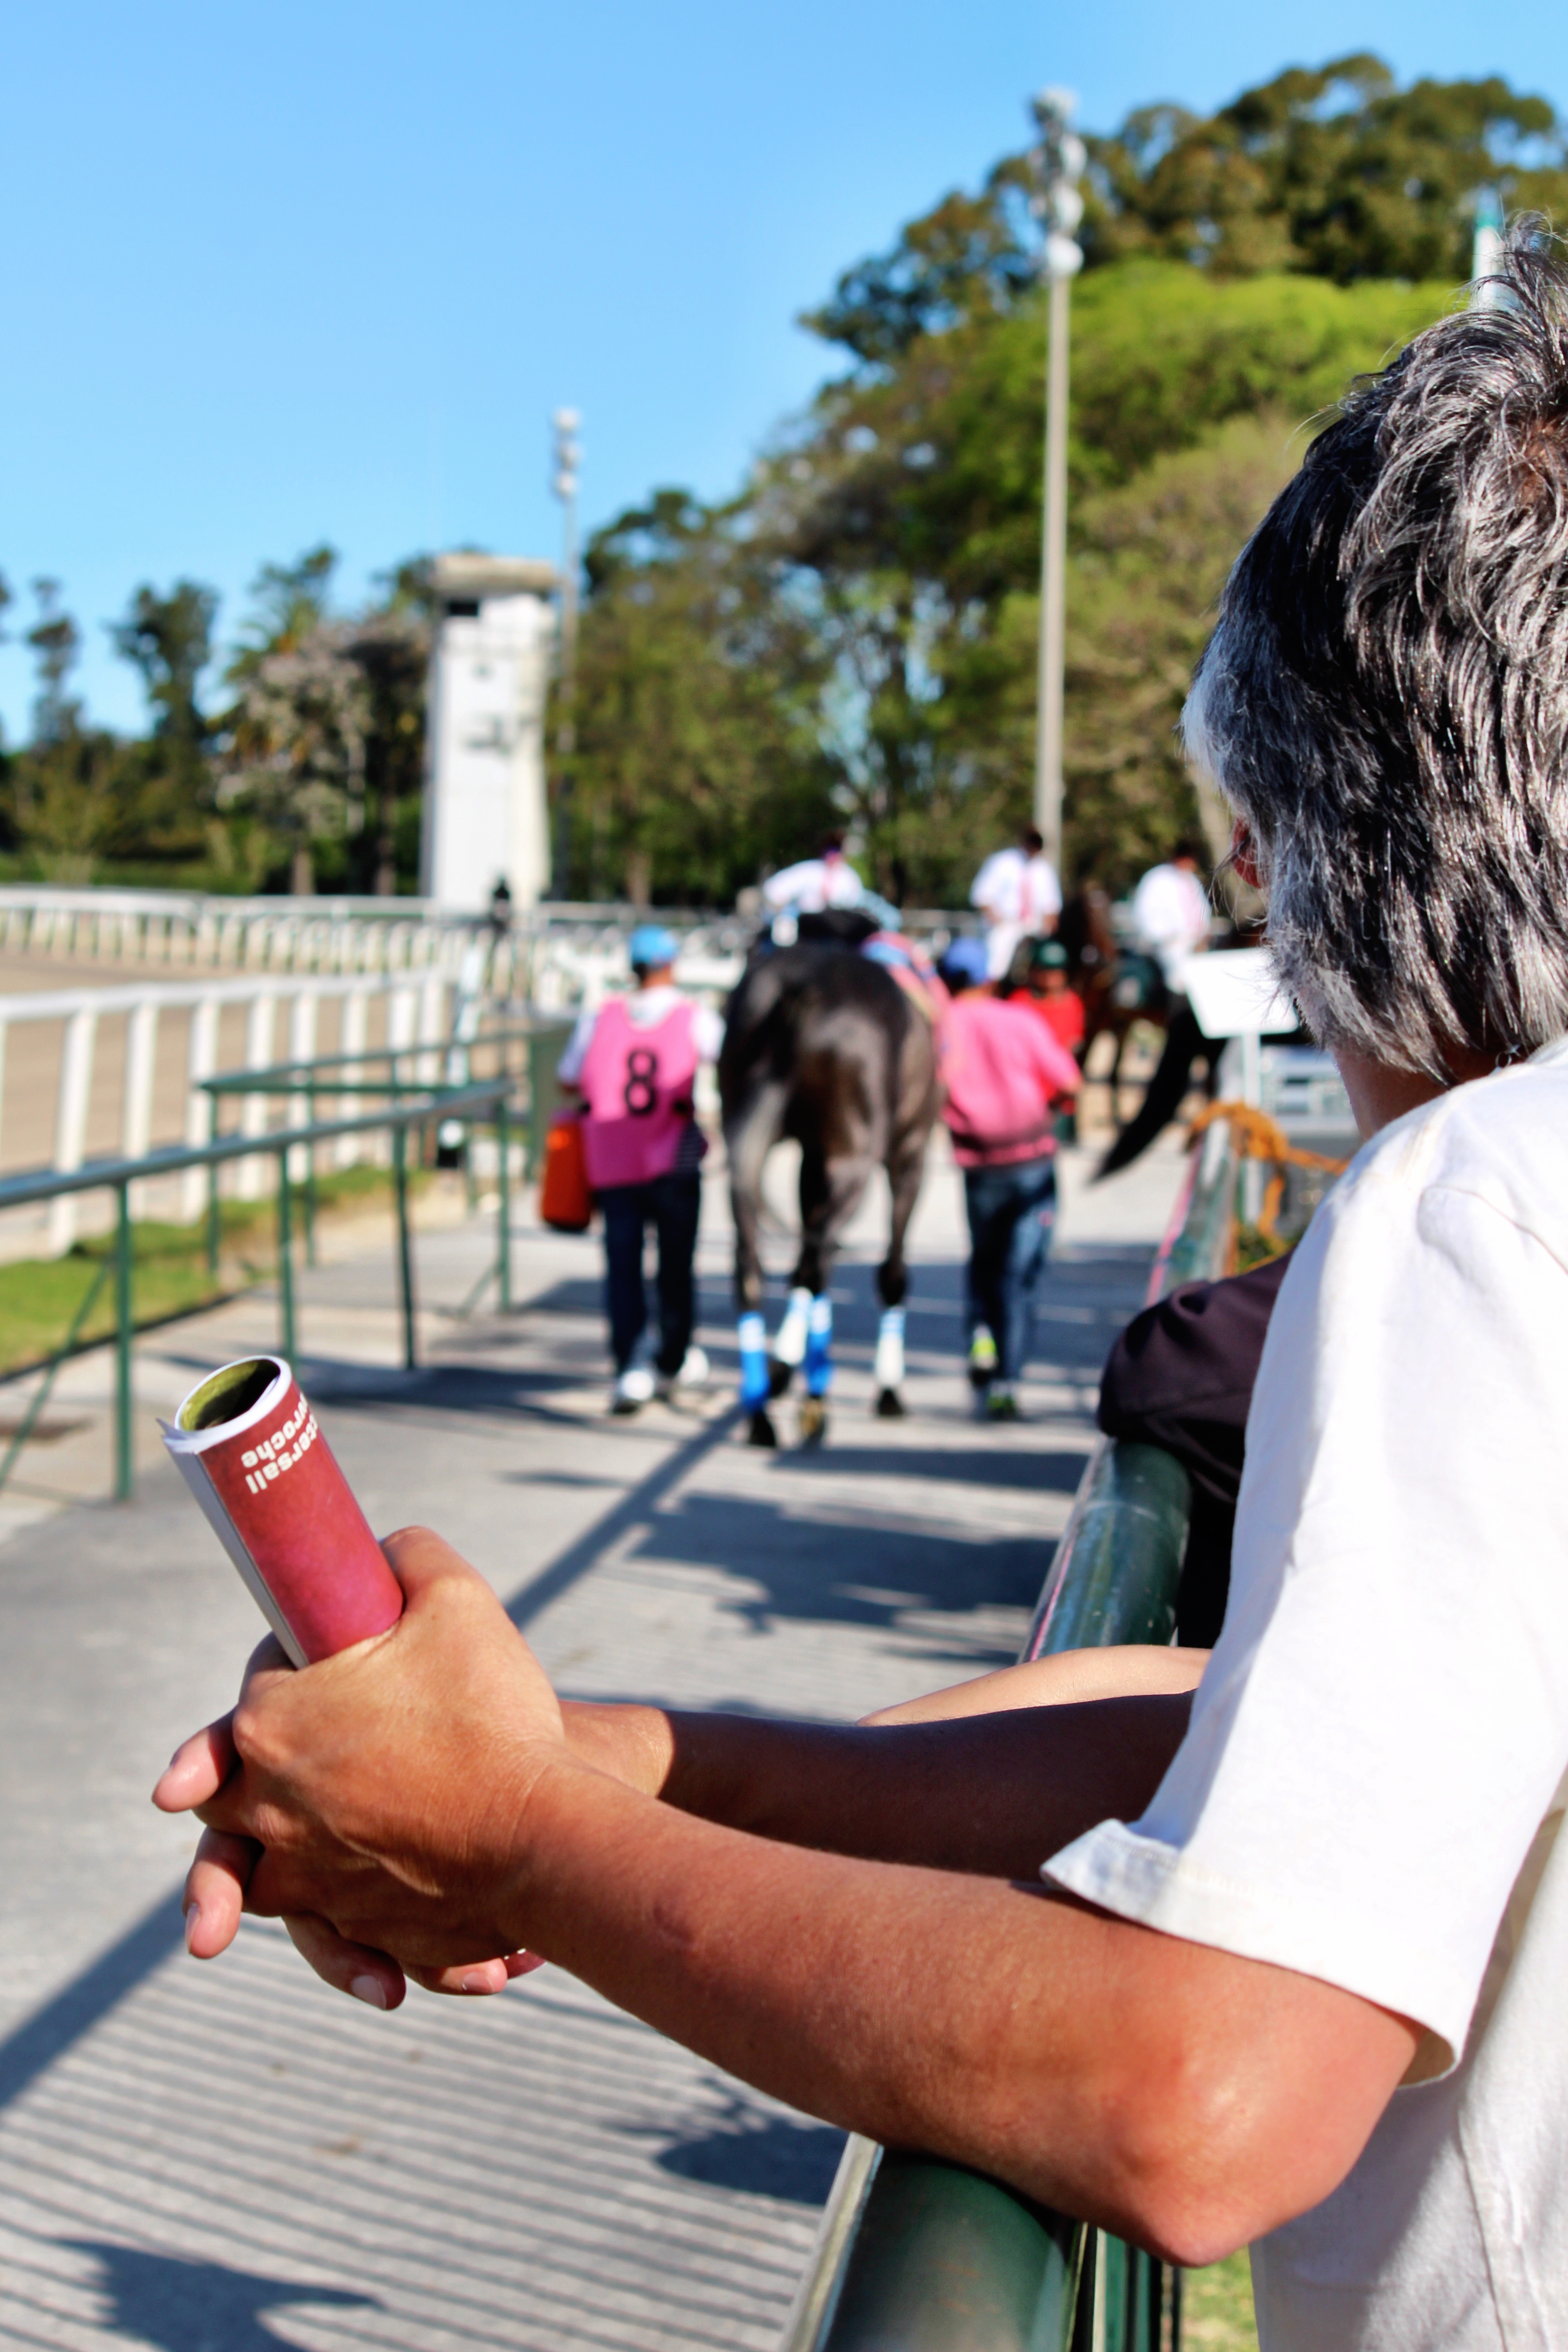
people, spring, thoroughbred, race, horses, jockey, endurance, racetrack, horse racing, racehorse, endurance sports